Arriva

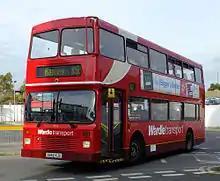
Wardle Transport Northern Counties Palatine bodied Volvo Olympian in October 2012

In February 2005, Arriva purchased Sippel, a bus operator in the Rhine Main. In May 2006 Verkehrsbetriebe Bils was purchased followed in December 2006 by 80% of NeiBeverkehr.